Oda Nobunaga

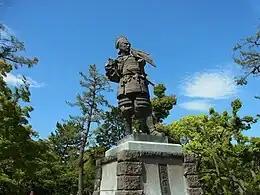
Statue of Oda Nobunaga at Kiyosu Castle

Imagawa Yoshimoto was a long-time opponent of Nobunaga's father, and had sought to expand his domain into Oda territory in Owari. In 1560, Imagawa Yoshimoto gathered an army of 25,000 men, and marched toward the capital city of Kyoto, with the pretext of aiding the frail Ashikaga Shogunate. The Matsudaira clan also joined Yoshimoto's forces.